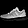
Label: Sneaker